Michael Waltrip Racing

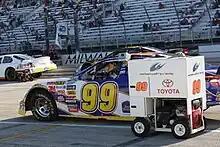
Trevor Bayne Milwaukee 2009

In 2009, MWR fielded a car for Dave Blaney and Prism Motorsports at the Coca-Cola 600. The car was sponsored by Aaron's and used Prism's No. 66.